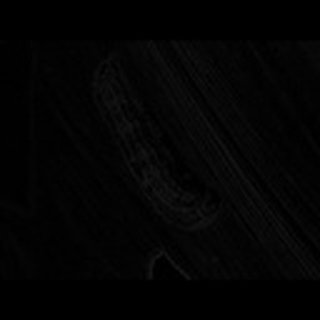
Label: cotton_army_worm